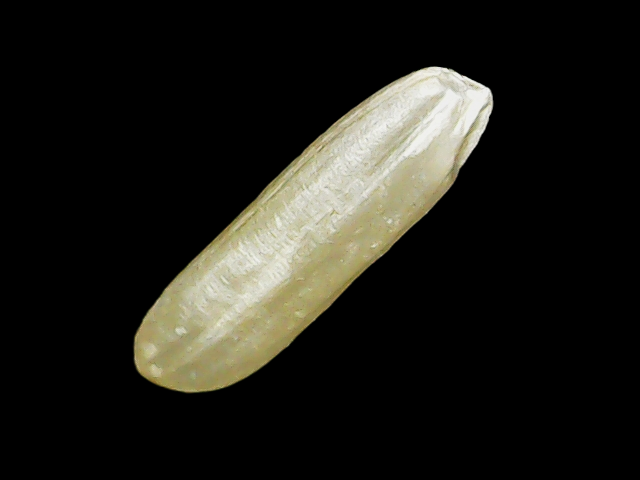
Rice variety: Binadhan16